Golden eagle

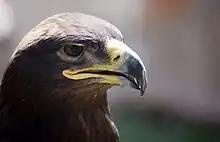
Golden eagles are often silent.

This species moults gradually beginning in March or April until September or October each year. Moulting usually decreases in winter. Moult of the contour feathers begins on the head and neck region and progresses along the feather tracts in a general front-to-back direction. Feathers on head, neck, back and scapulars may be replaced annually. With large feathers of the wing and tail, moult begins with the innermost feathers and proceeds outwards in a straightforward manner known as "descendant" moult.